Orange juice

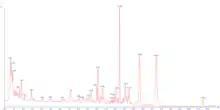
UV 280 nm chromatogram after UHPLC separation of commercial orange juice, showing, amongst other peaks, narirutin and hesperidin.

On a molecular level, orange juice is composed of organic acids, sugars, and phenolic compounds. The main organic acids found in orange juice are citric, malic, and ascorbic acid. The major sugars found in orange juice are sucrose, glucose, and fructose. There are approximately 13 phenolic compounds in orange juice including hydroxycinnamic acids, flavanones, hydroxybenzoic acids, hesperidin, narirutin, and ferulic acid.